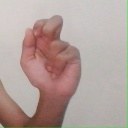
अक्षर: ढ